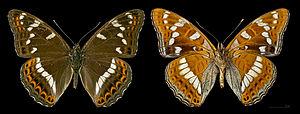
Limenitis est un genre holarctique de lépidoptères de la famille des Nymphalidae et de la sous-famille des Limenitidinae.
Les Limenitidinae forment une sous-famille de lépidoptères, qui se subdivise en cinq tribus.